USS Aroostook (CM-3)

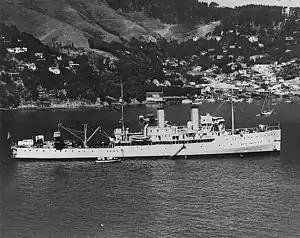
"Aroostook" in the 1920s, with a PN flying boat on her after deck, and another PL moored off her port side

On 13 June 1915, C. K. G. Billings' steam yacht accidentally rammed "Bunker Hill" in dense fog off Eaton's Neck in Long Island Sound. "Bunker Hill" was on her scheduled run from New York to Boston, carrying about 250 passengers and 130 crew. "Vanadis" had sailed from Glen Cove, where the Billings had a home. Both ships were going slowly due to the fog. At about 19:15 hrs "Vanadis" sighted "Bunker Hill" ahead, and immediately reversed her engines, but too late to overcome her momentum and prevent a collision.